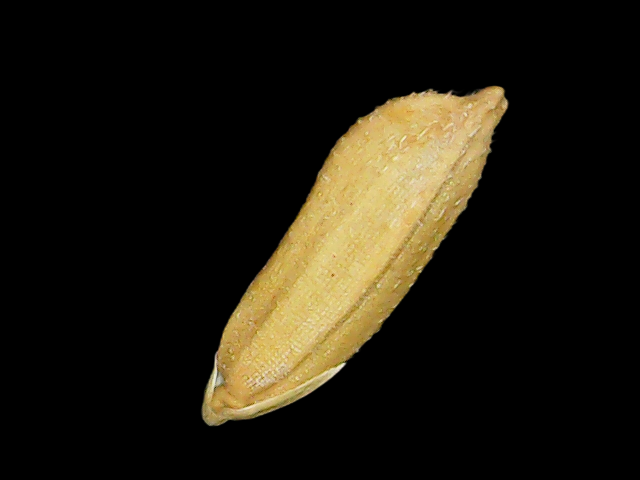
Rice variety: Bd51